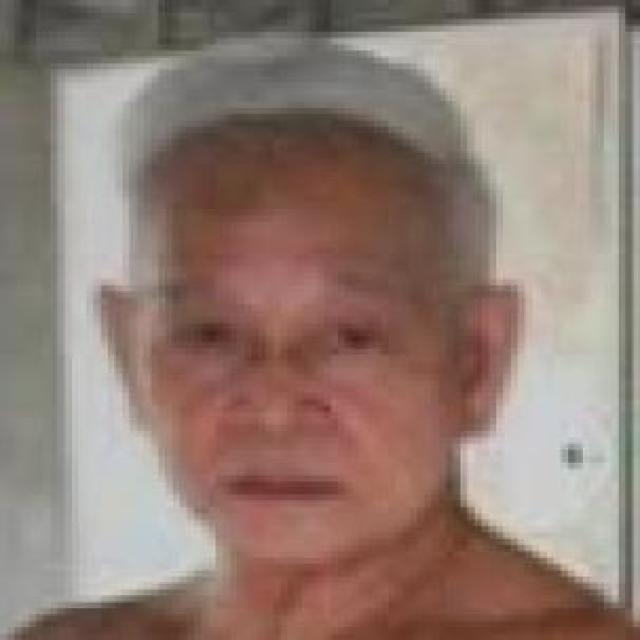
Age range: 65+